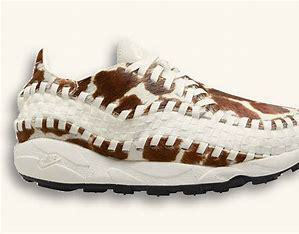
Brand: Nike
Model: Air Footscape Woven